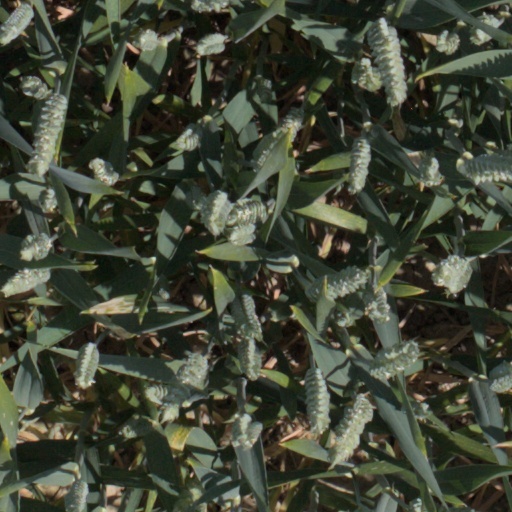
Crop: wheat